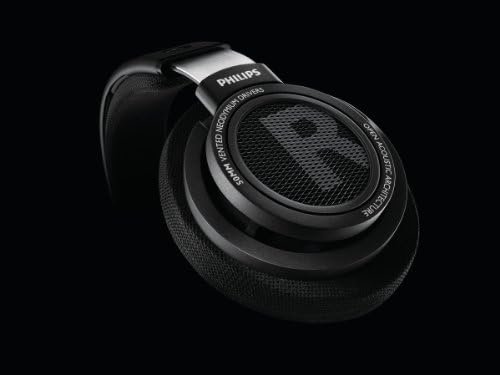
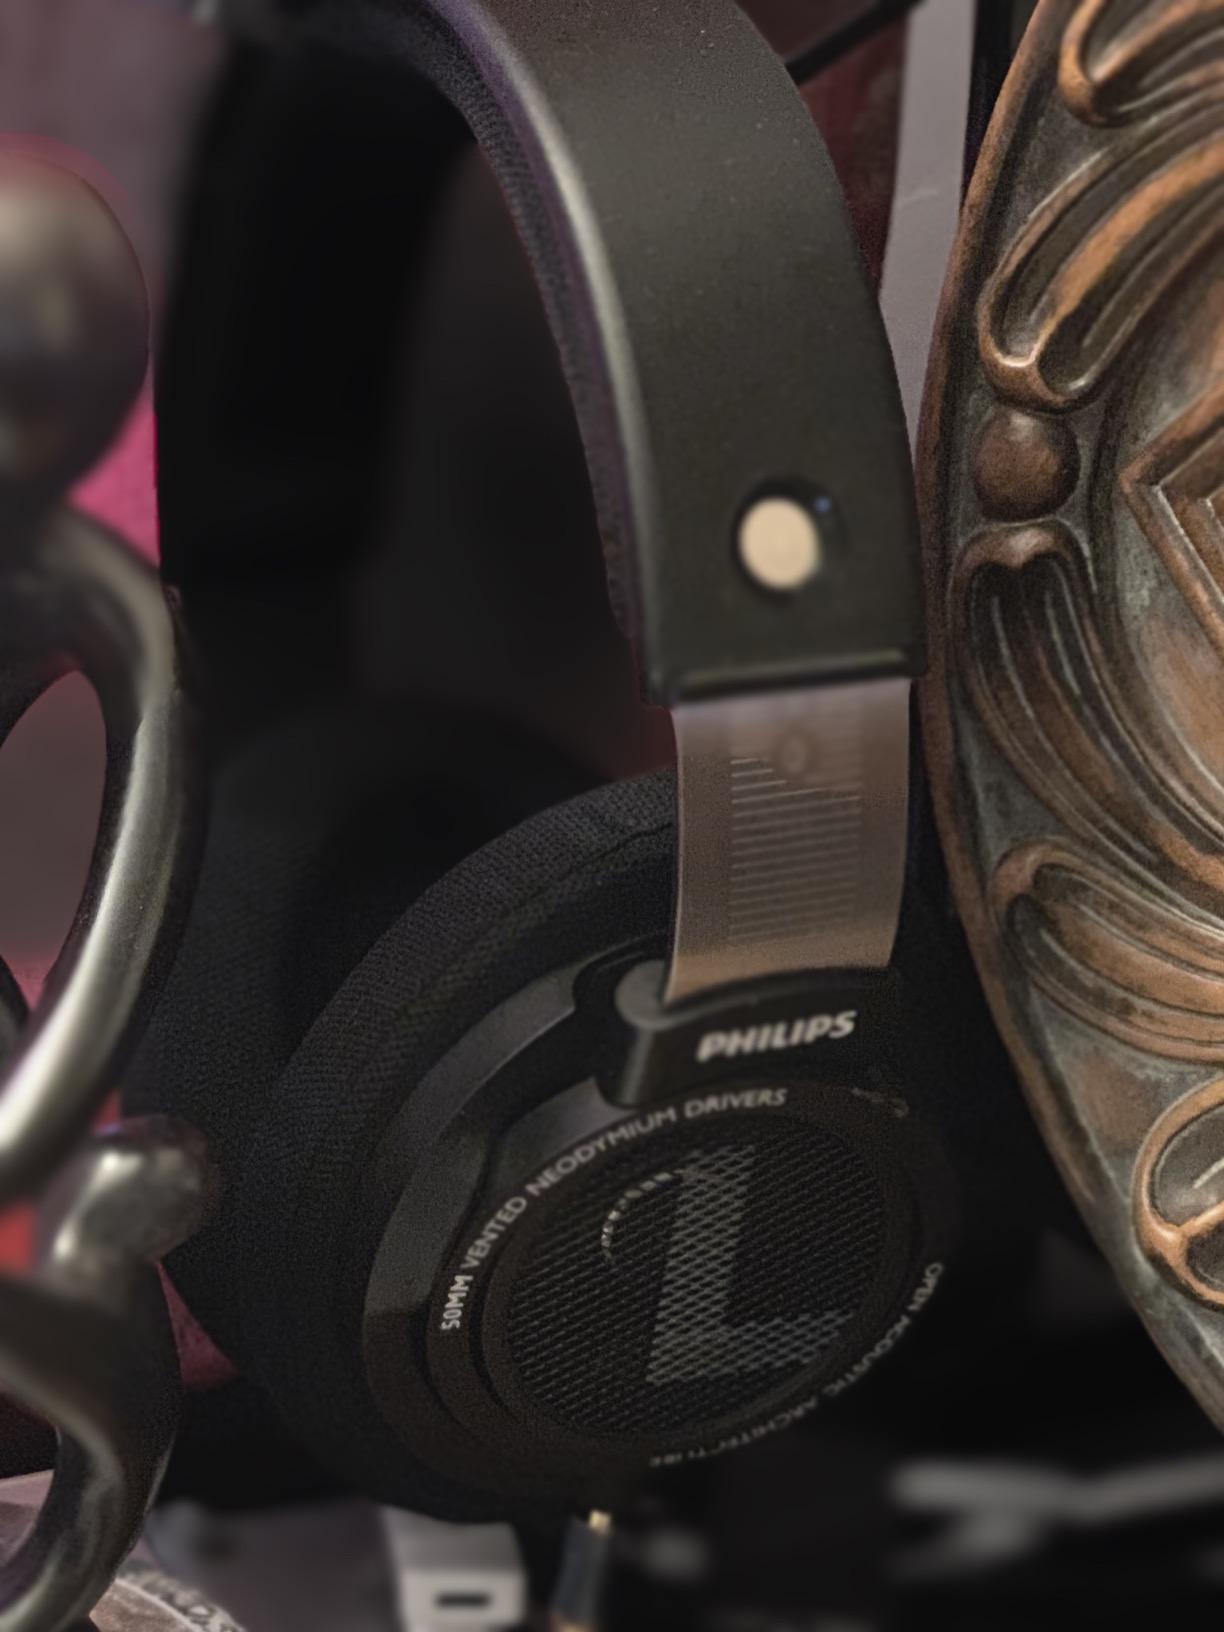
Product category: headphones
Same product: yes